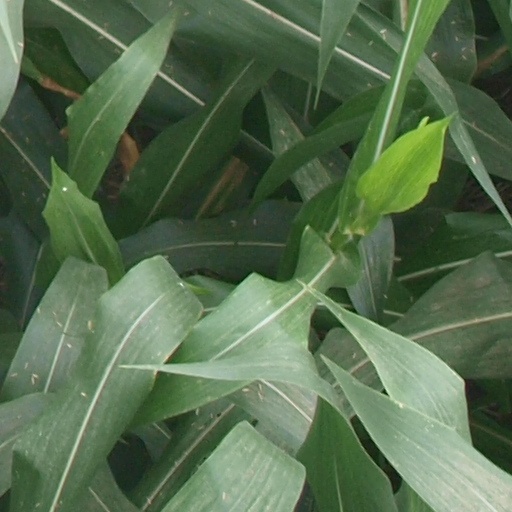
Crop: maize; corn